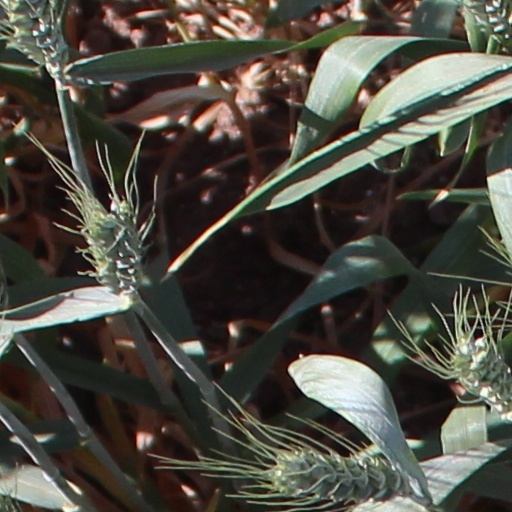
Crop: wheat